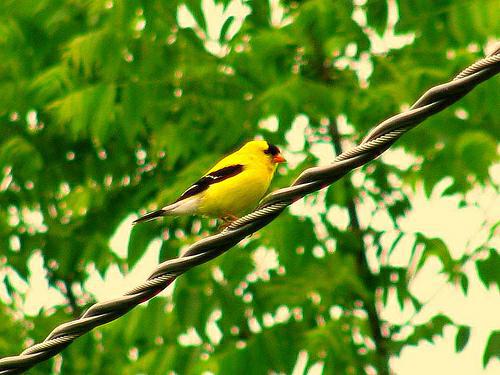
A photo of a american goldfinch